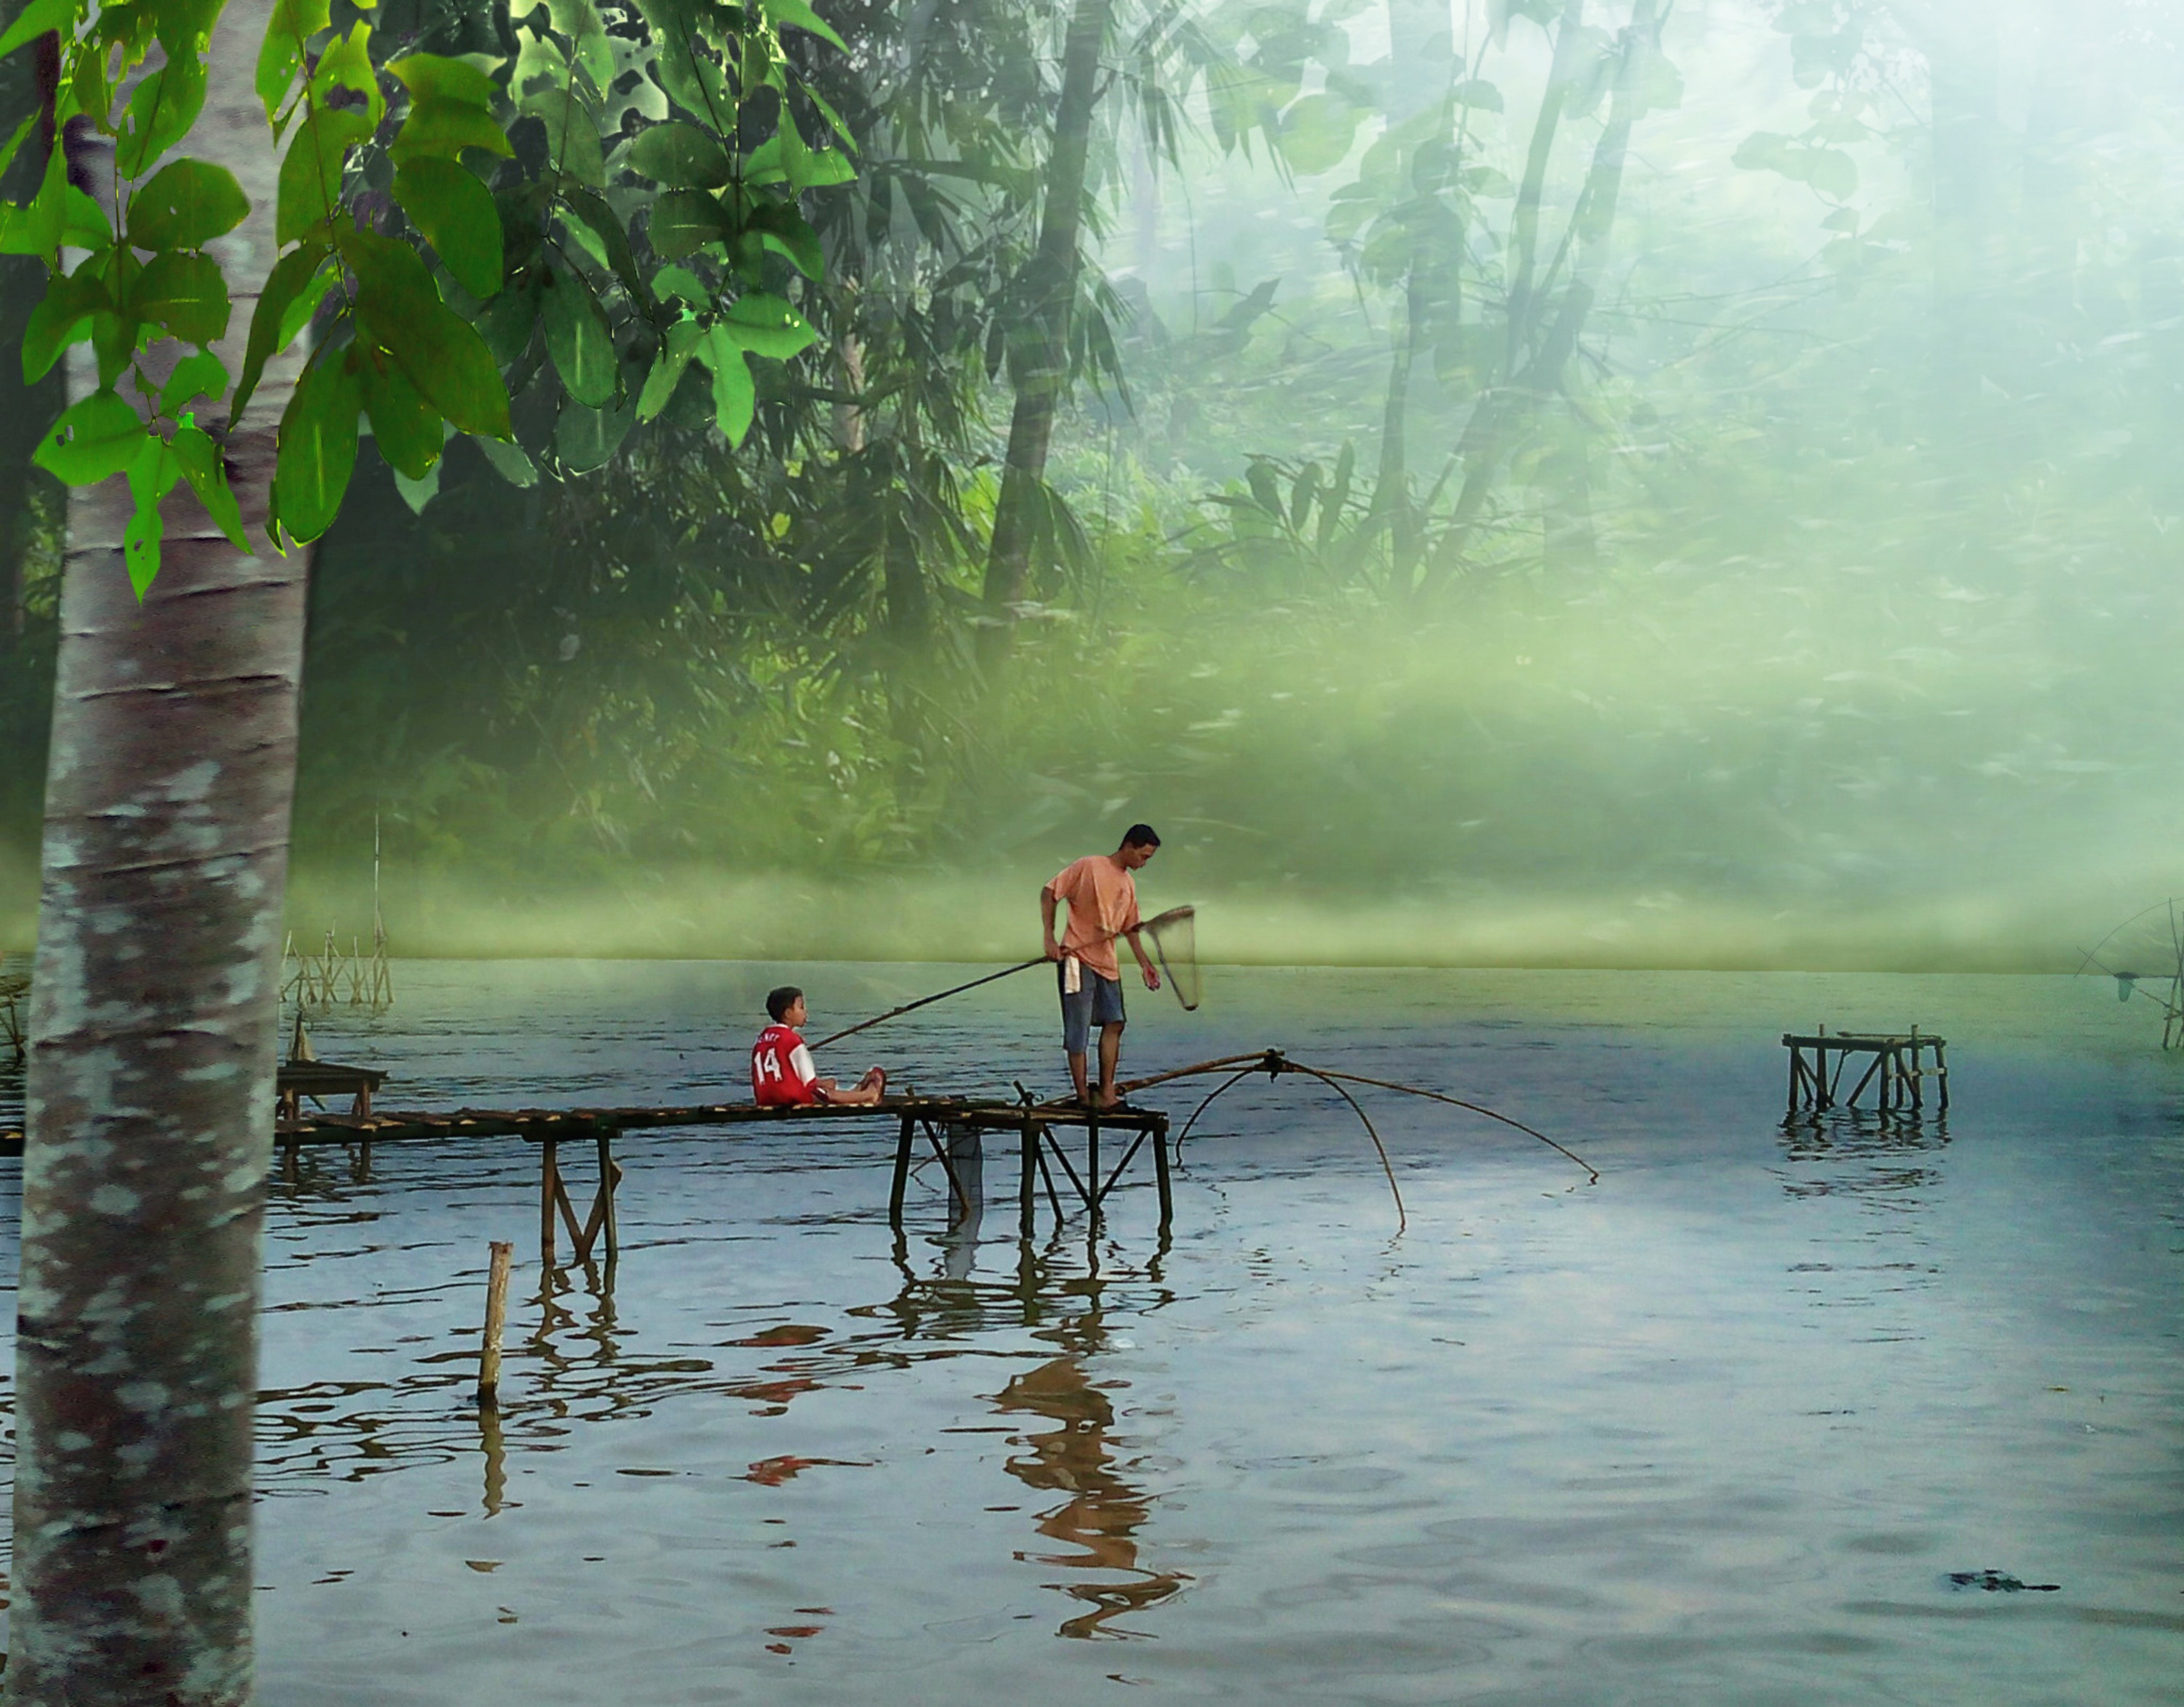
sea, water, nature, forest, people, boat, morning, leaf, lake, river, green, reflection, vehicle, fishing, lush, boating, shady, wetland, fishermen, habitat, large tree, atmospheric phenomenon